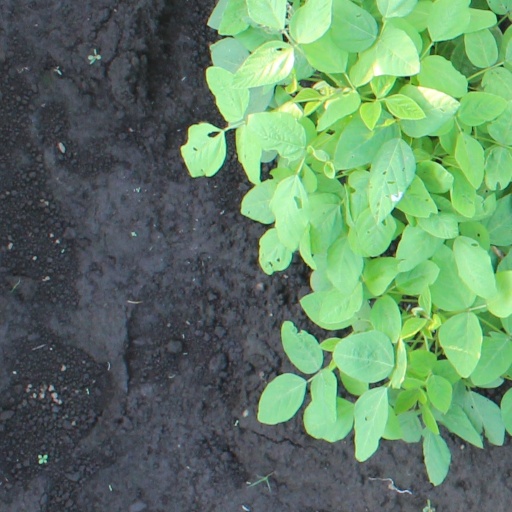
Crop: soybean